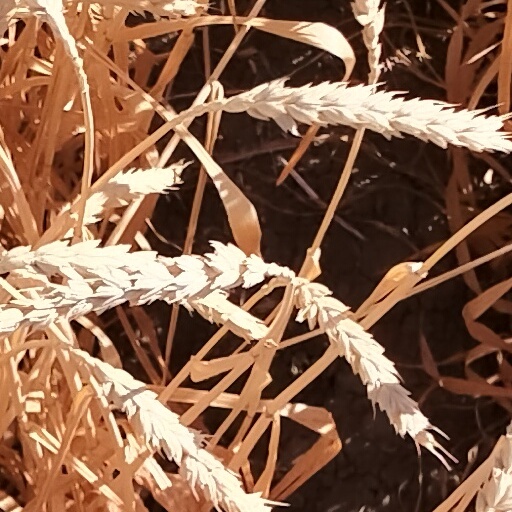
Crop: wheat